Fagradalsfjall

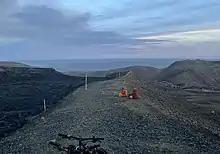
Lava levee constructed as an experiment in summer 2021 to control lava flows at the Fagradalsfjall volcano.

In July 2021, in collaboration with Iceland's Department of Civil Protection and Emergency Management, utility companies conducted an experiment by burying various types of utilities (underground electrical cables, fibers, water lines and sewage line) with varying levels of insulation in order to see how overland lava flows affect buried utilities. Another separate experiment was conducted by constructing large levees to control direction of lava flows; they were moderately effective in controlling slow moving lava flows.